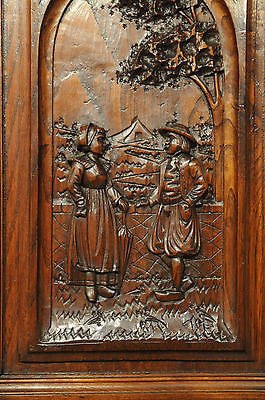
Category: cabinet